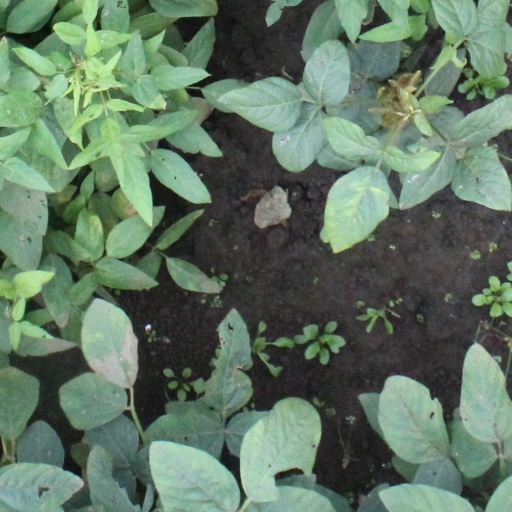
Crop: soybean